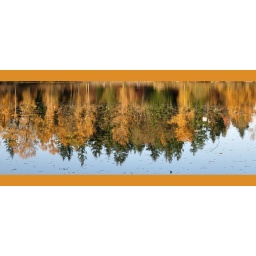
Seen while walking at Mill lake in Abbotsford, B.C. (09-11-12-8360)